1993 EFDA Nations Cup

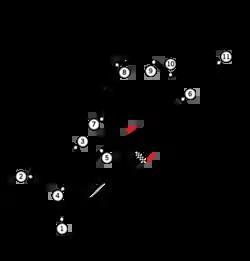
Layout of the Autódromo do Estoril (1972–1993)

The EFDA Nations Cup, was a Country vs Country competition for Formula Opel cars between 1990 and 1998. It had always been Dan Partel's dream to stage a race that pitted drivers in equal cars racing for their country. The Formula Opel/Vauxhall one make racing series offered the best opportunity for such an event.